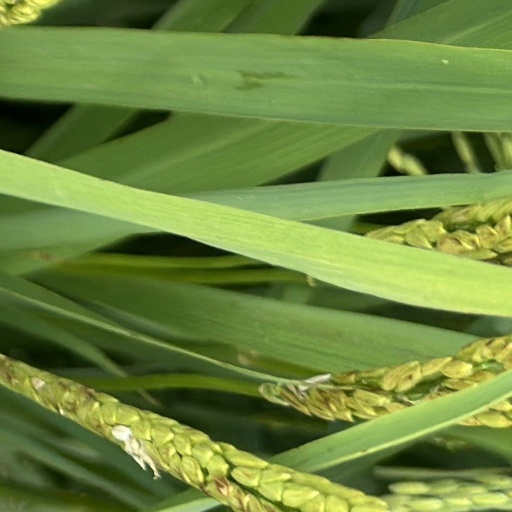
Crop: rice